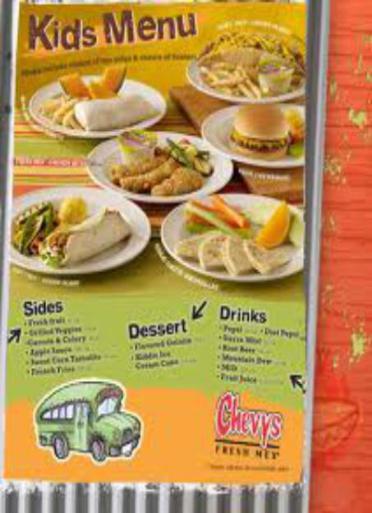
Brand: chevys fresh mex
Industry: Food